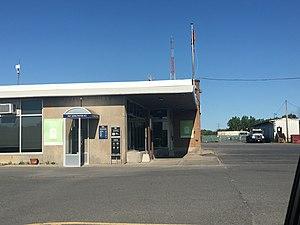
Gare de train de VIA Rail à Cornwall, Ontario (Canada)
La gare de Cornwall à Cornwall est desservie par le train Toronto-Montréal de Via Rail Canada.